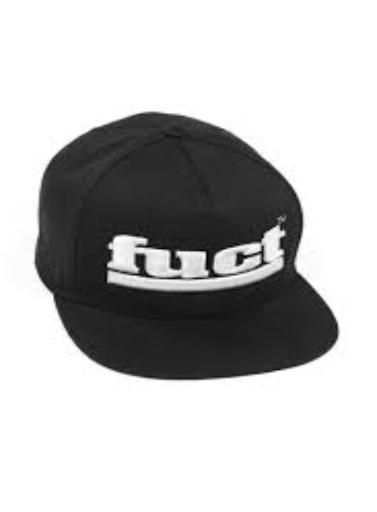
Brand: FUCT
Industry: Clothes